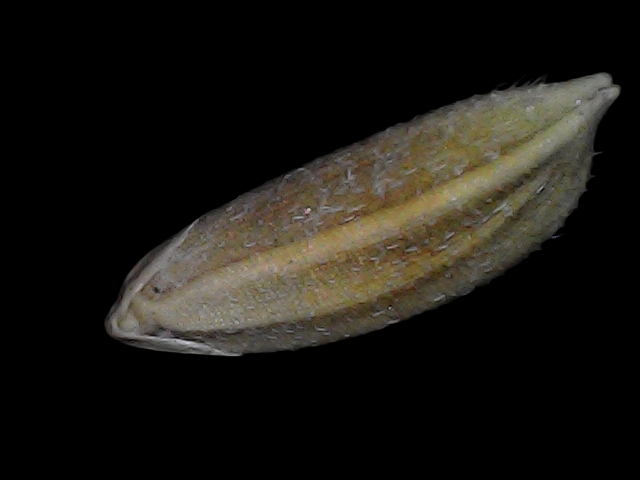
Rice variety: Bd91